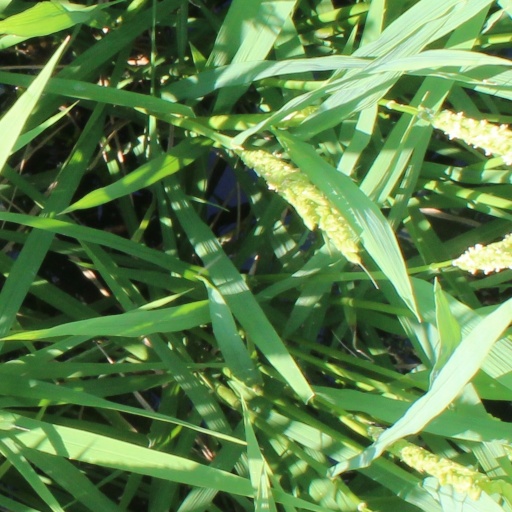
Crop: rice